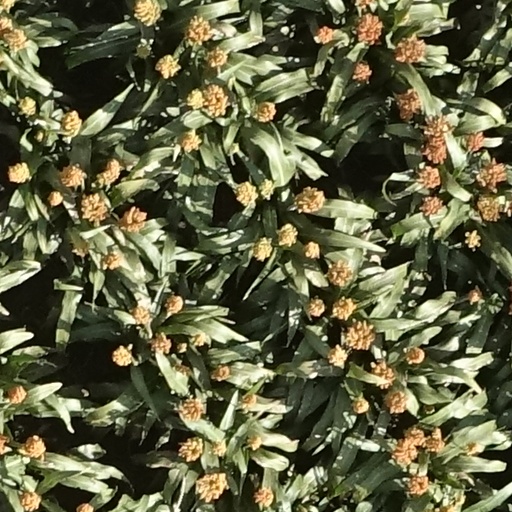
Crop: sorghum